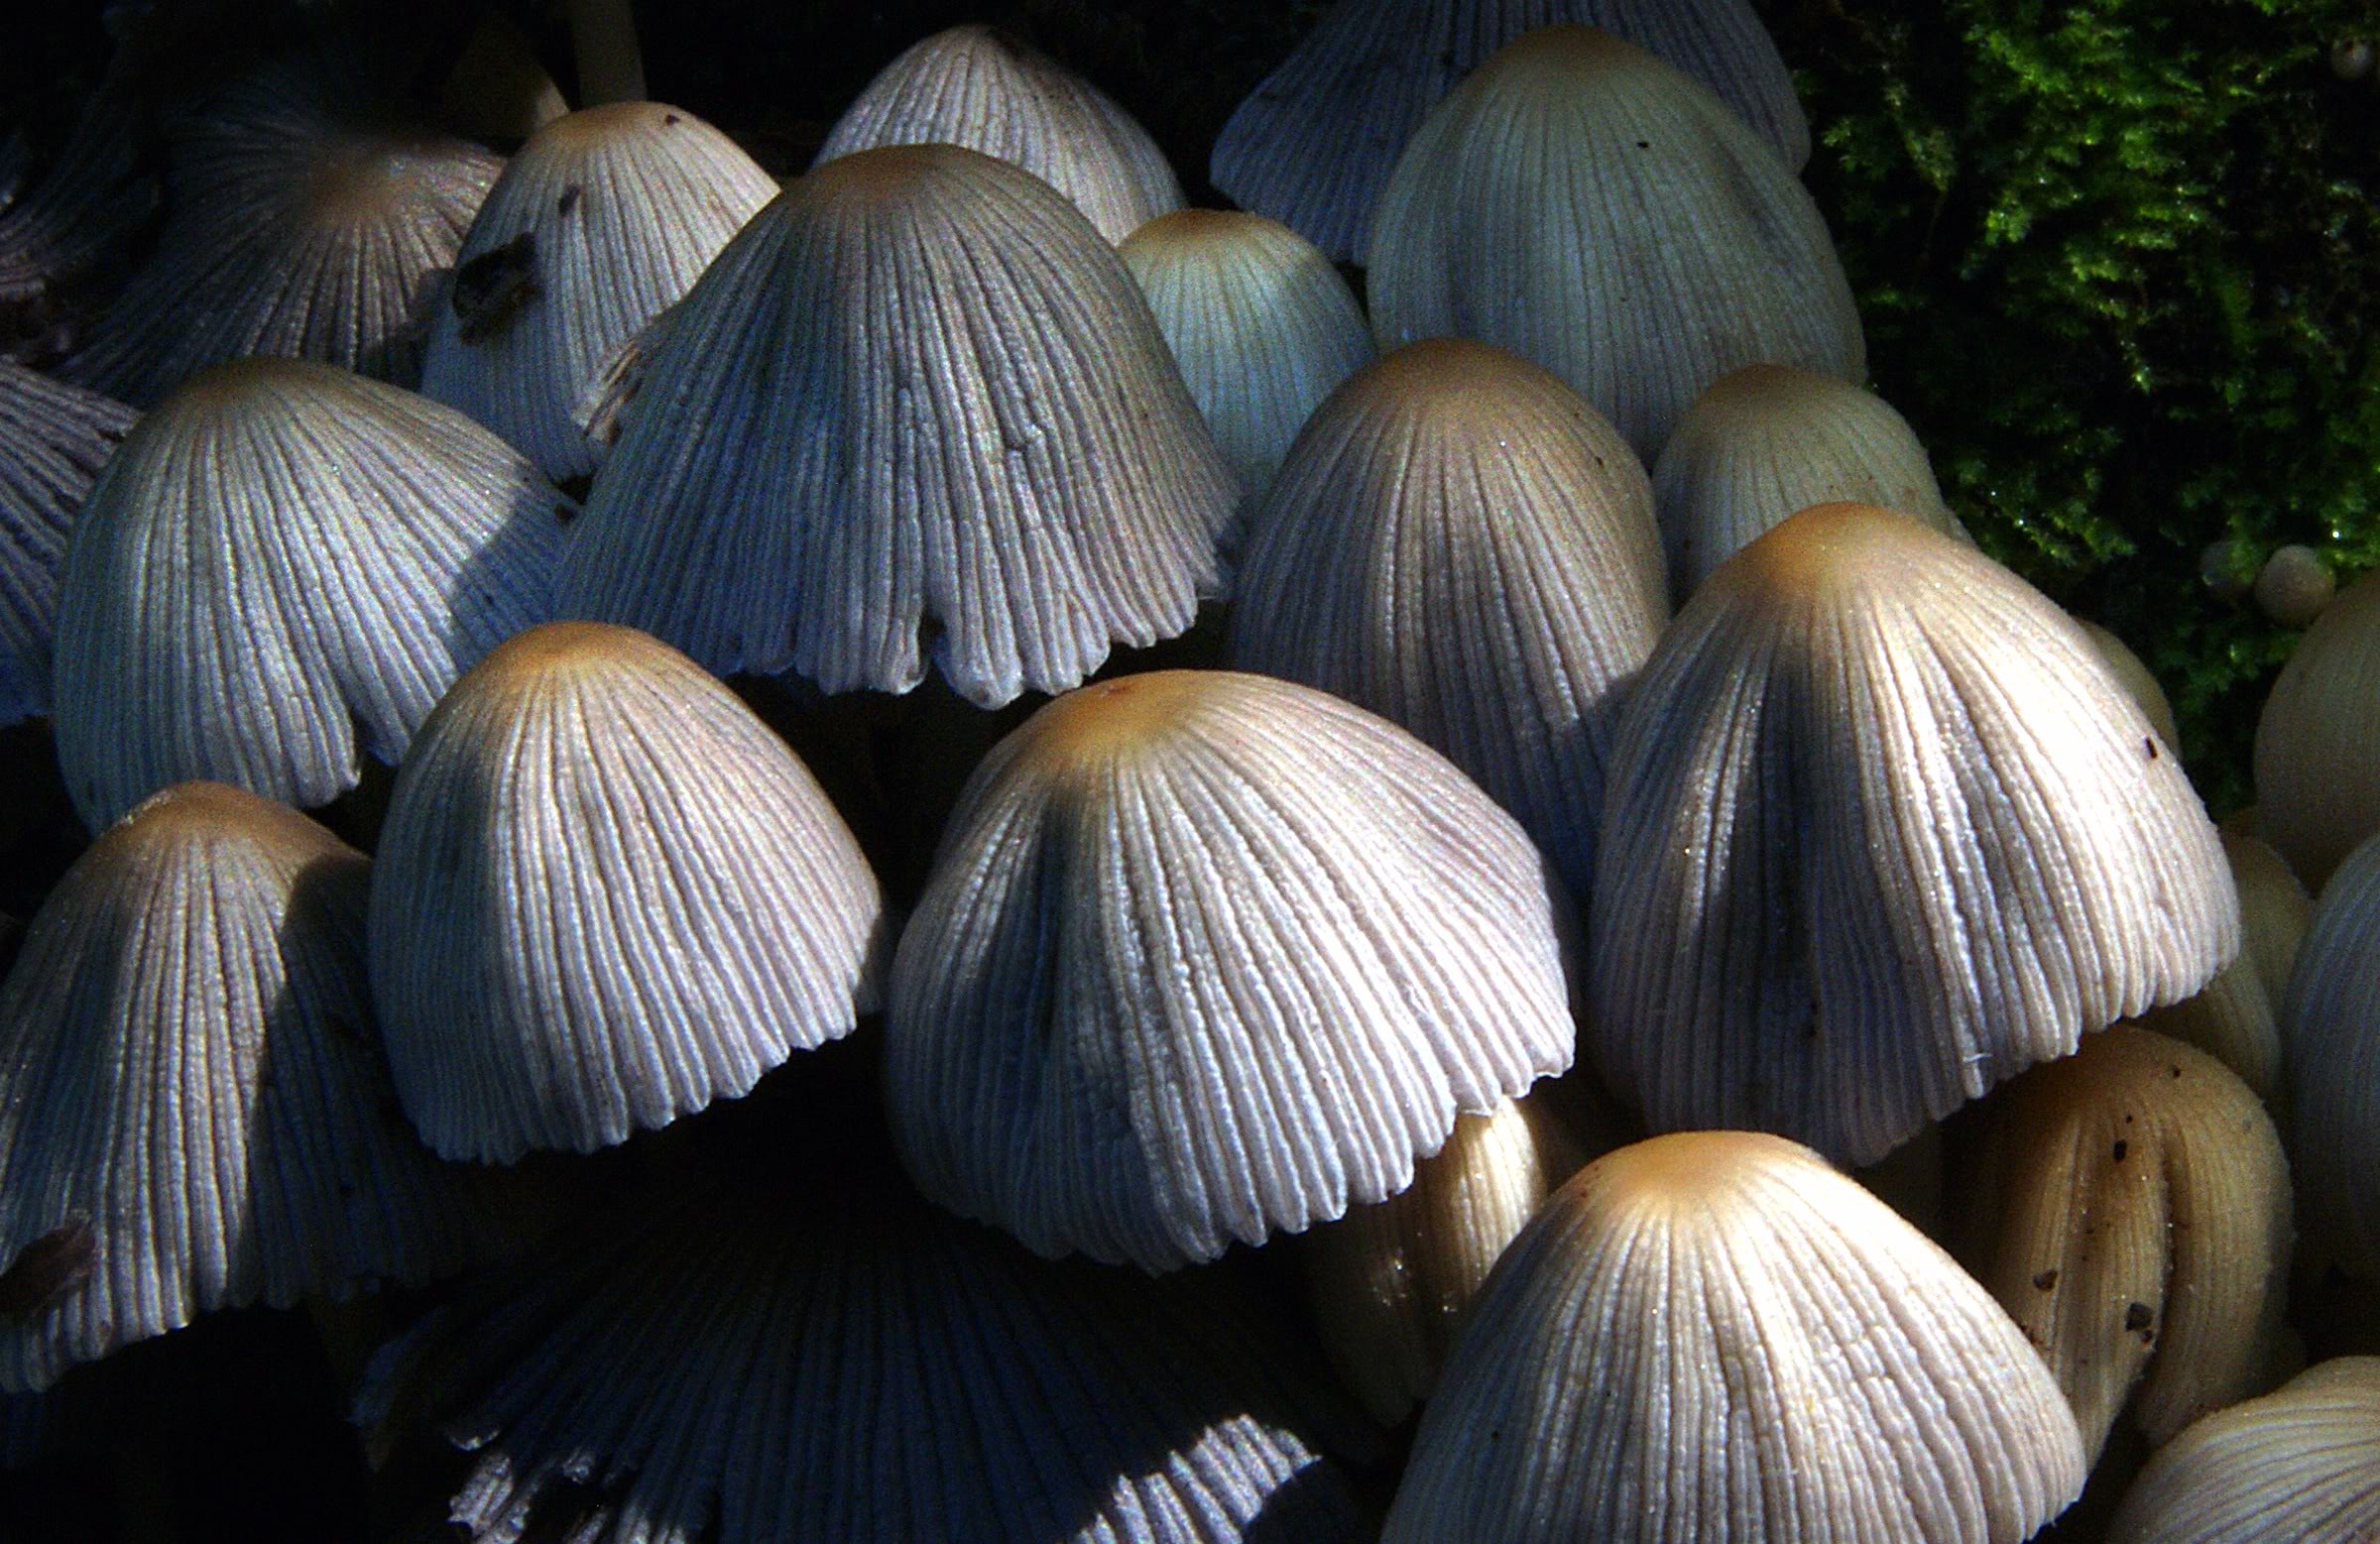
food, seafood, material, invertebrate, seashell, clam, fungi, coprinus, cockle, clams oysters mussels and scallops